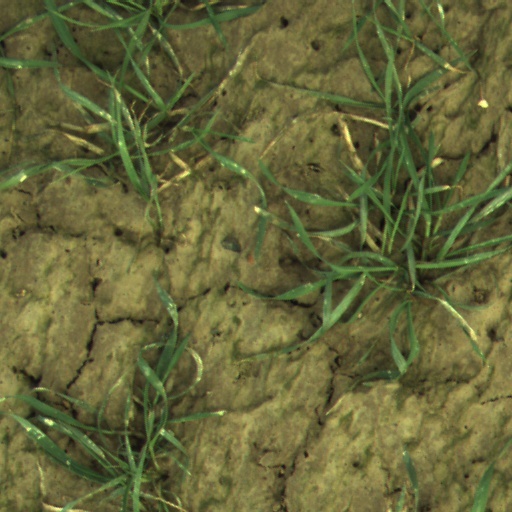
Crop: wheat